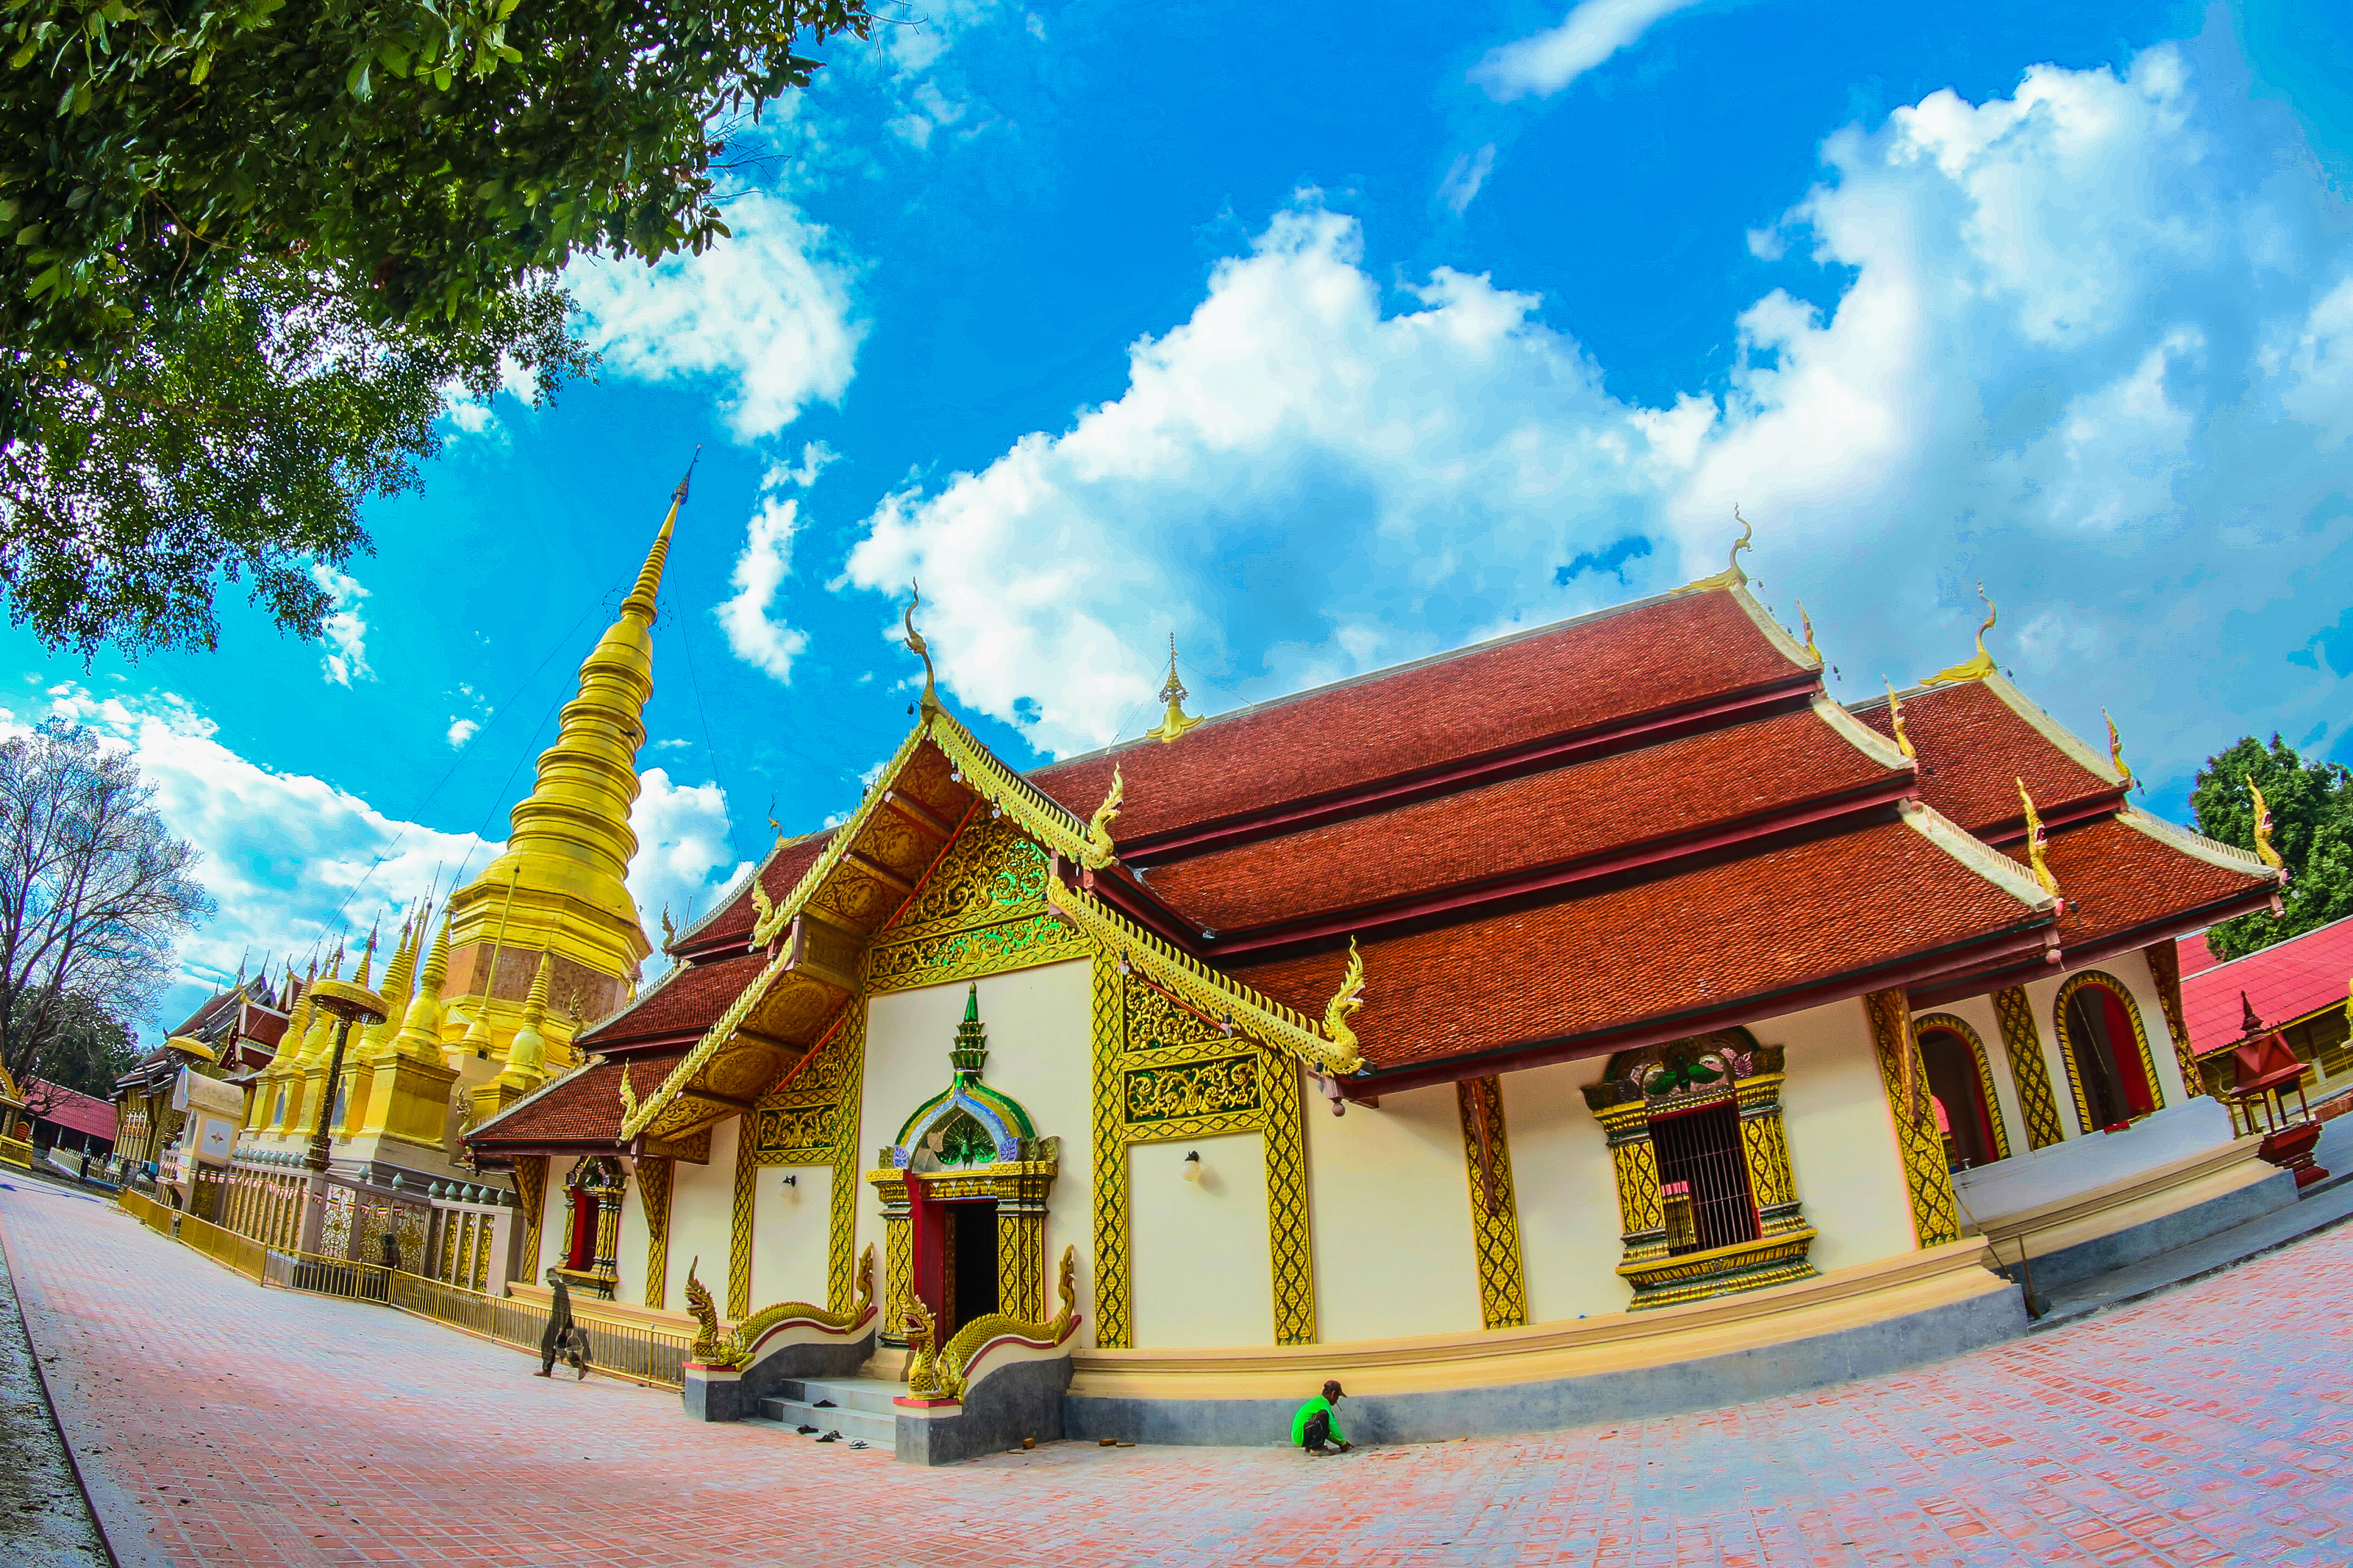
thailand, traditional, temple, asia, wat, ancient, famous, culture, buddha, religion, architecture, old, travel, gold, pagoda, buddhism, art, thai, asian, background, tourism, beautiful, sky, building, lamphun, statue, place, buddhist, tourist, religious, place of worship, house, photography, cloud, fisheye lens, tree, home, tourist attraction, world, facade, historic site, leisure, vacation